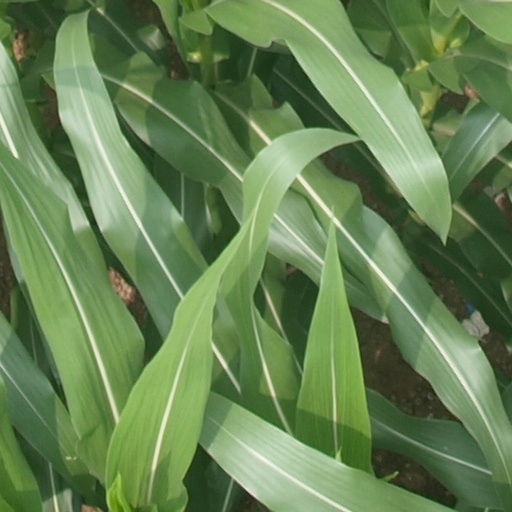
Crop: maize; corn